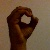
The image shows a hand gesture representing the letter 'O' in Indian Sign Language.